Coronation of George VI and Elizabeth

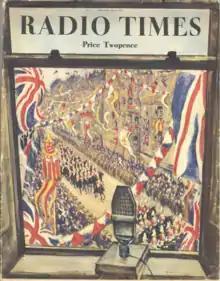
The front cover of the coronation edition of the "Radio Times" with a depiction of a commentator's vantage point by C. R. W. Nevinson

In the text of the service, this part of the ceremony was described using the archaic term "inthronization". The Archbishop of Canterbury presented the Bible to the King and the King returned it to him, who gave it to the Dean, who placed it on the Altar. The King handed the glove over to the Lord Chamberlain of the Household and the Sceptre with the Cross to the Lord of the Manor of Worksop. The Benediction followed and then the King moved over to the other throne, accompanied by the Bishops of Bath and Wells and of Durham, the Great Officers of State, the Lords carrying the swords and the Lords who had carried the regalia. The Archbishop knelt and paid homage to the King; the Archbishop of York did so next, followed by each of the Bishops. The Dukes of the Blood Royal then did homage, followed by the Lords Temporal (Dukes, Marquesses, Earls, Viscounts, Barons); six anthems were sung by the Choir during the homage: "O come ye servants of the Lord", "Hear my prayer, O Lord", "O clap your hands together, all ye people", "All the ends of the world shall remember themselves", "O praise God in His holiness" and "Thou wilt keep him in perfect peace".